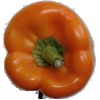
Label: Pepper Orange 1